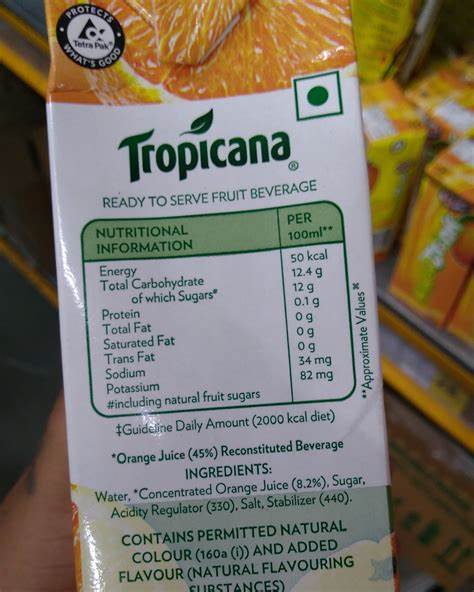
Waste category: cardboard